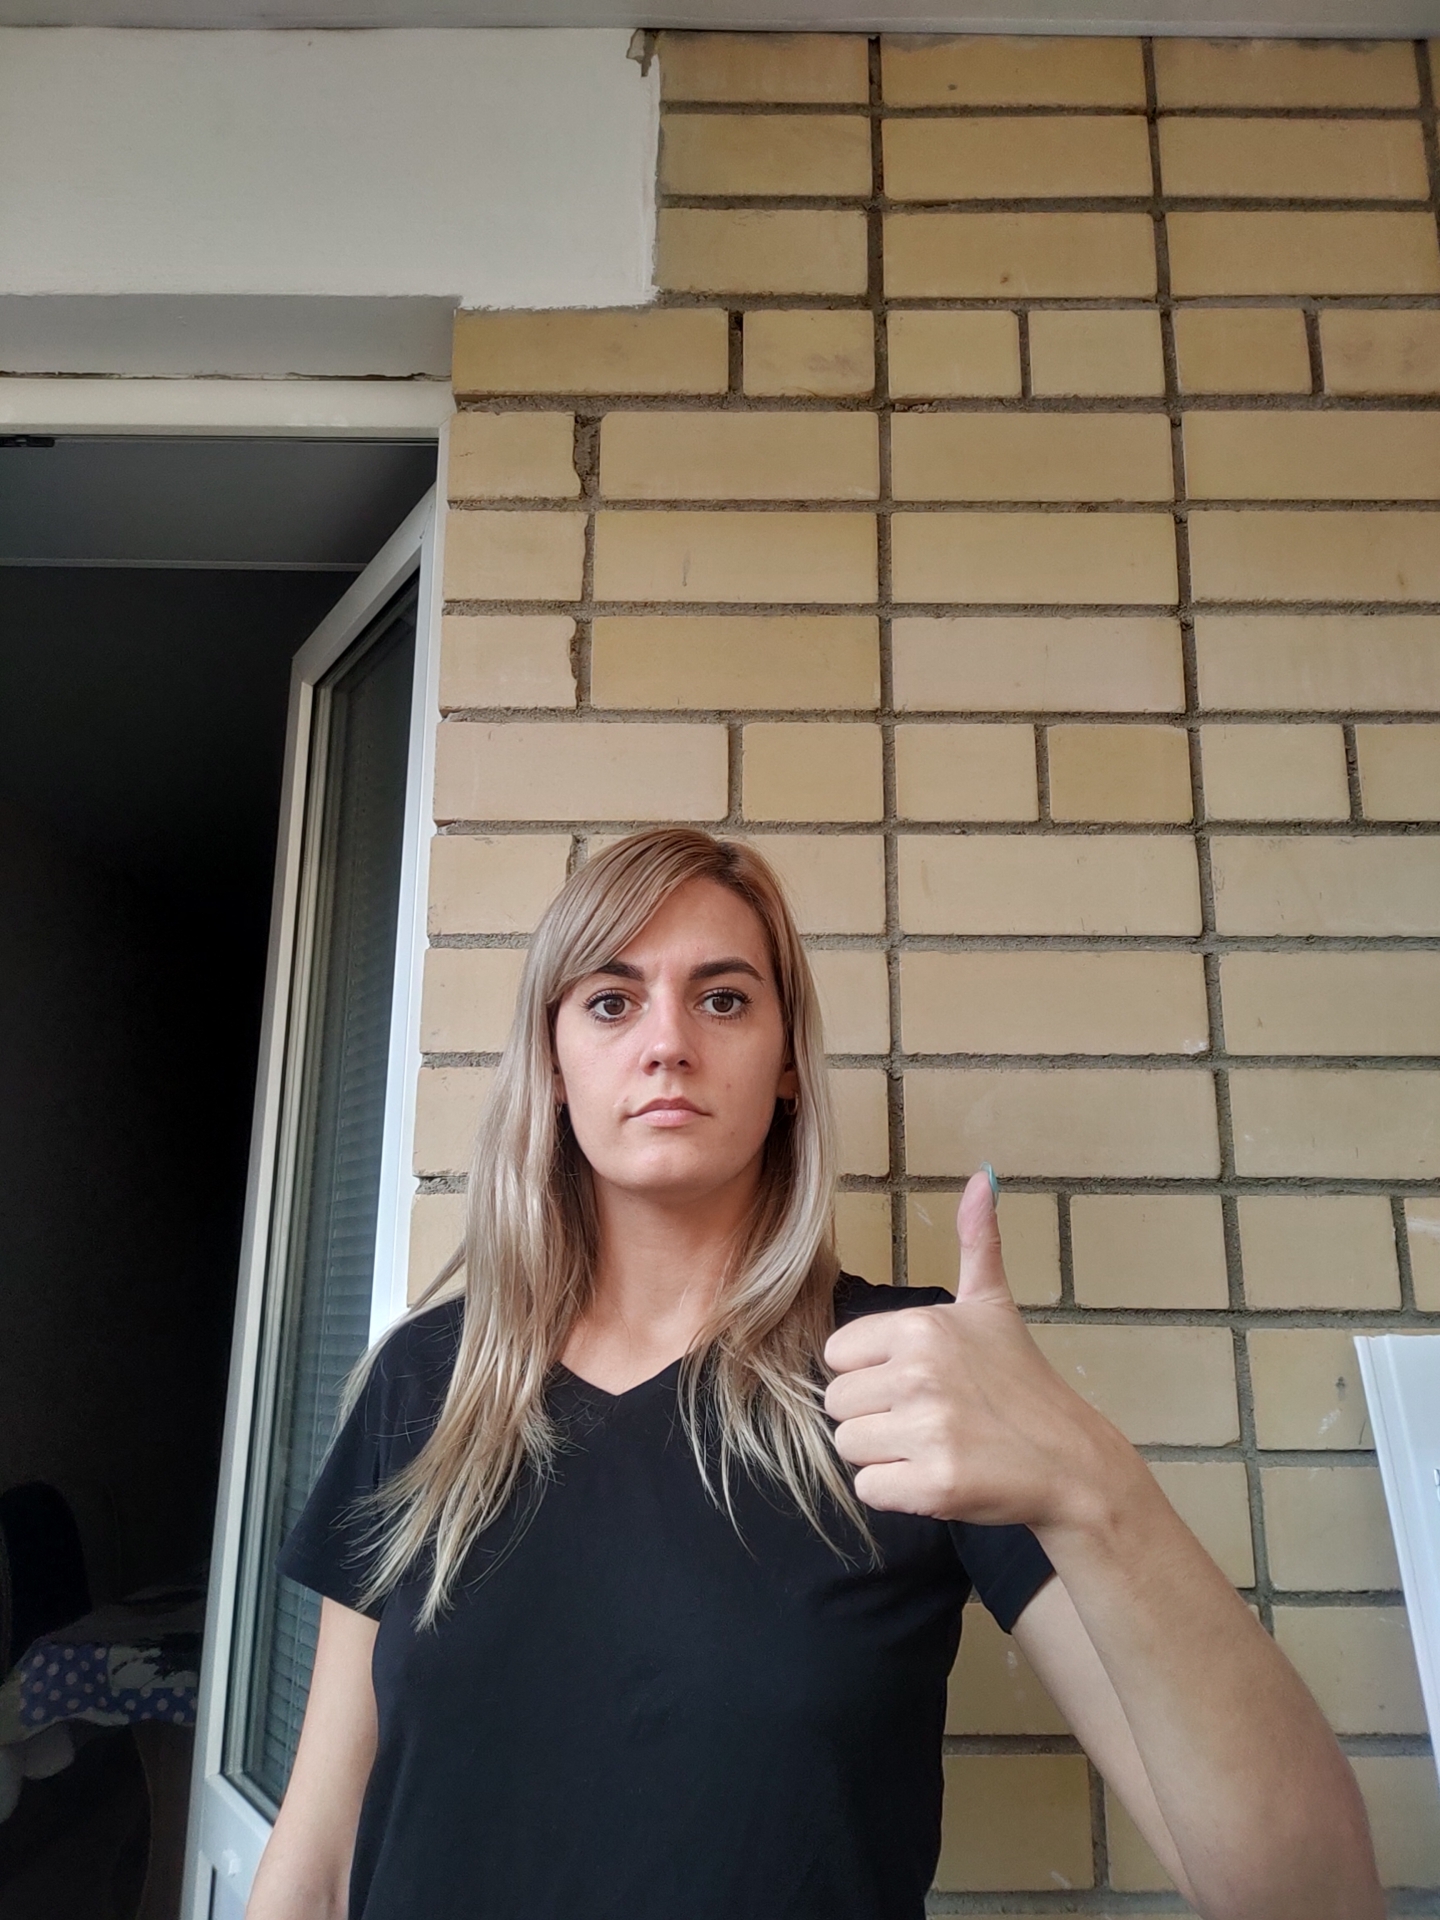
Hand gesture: like